Bruce Springsteen

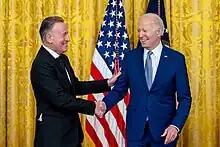
Springsteen with U.S. President Joe Biden in the East Room at the White House in March 2023

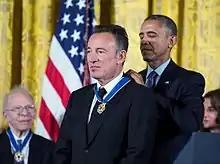
Springsteen receiving the Presidential Medal of Freedom at the White House from President Barack Obama in 2016

On May 24, 2022, it was announced that he would be launching an international tour with the E Street Band in 2023, the first such since 2017. In November, Springsteen released his twenty-first studio album, "Only the Strong Survive", a covers album of classic soul music songs from the 1960s and 1970s. To promote the album, Springsteen performed on "The Tonight Show Starring Jimmy Fallon" in mid-November, along with a special Thanksgiving episode on November 24.